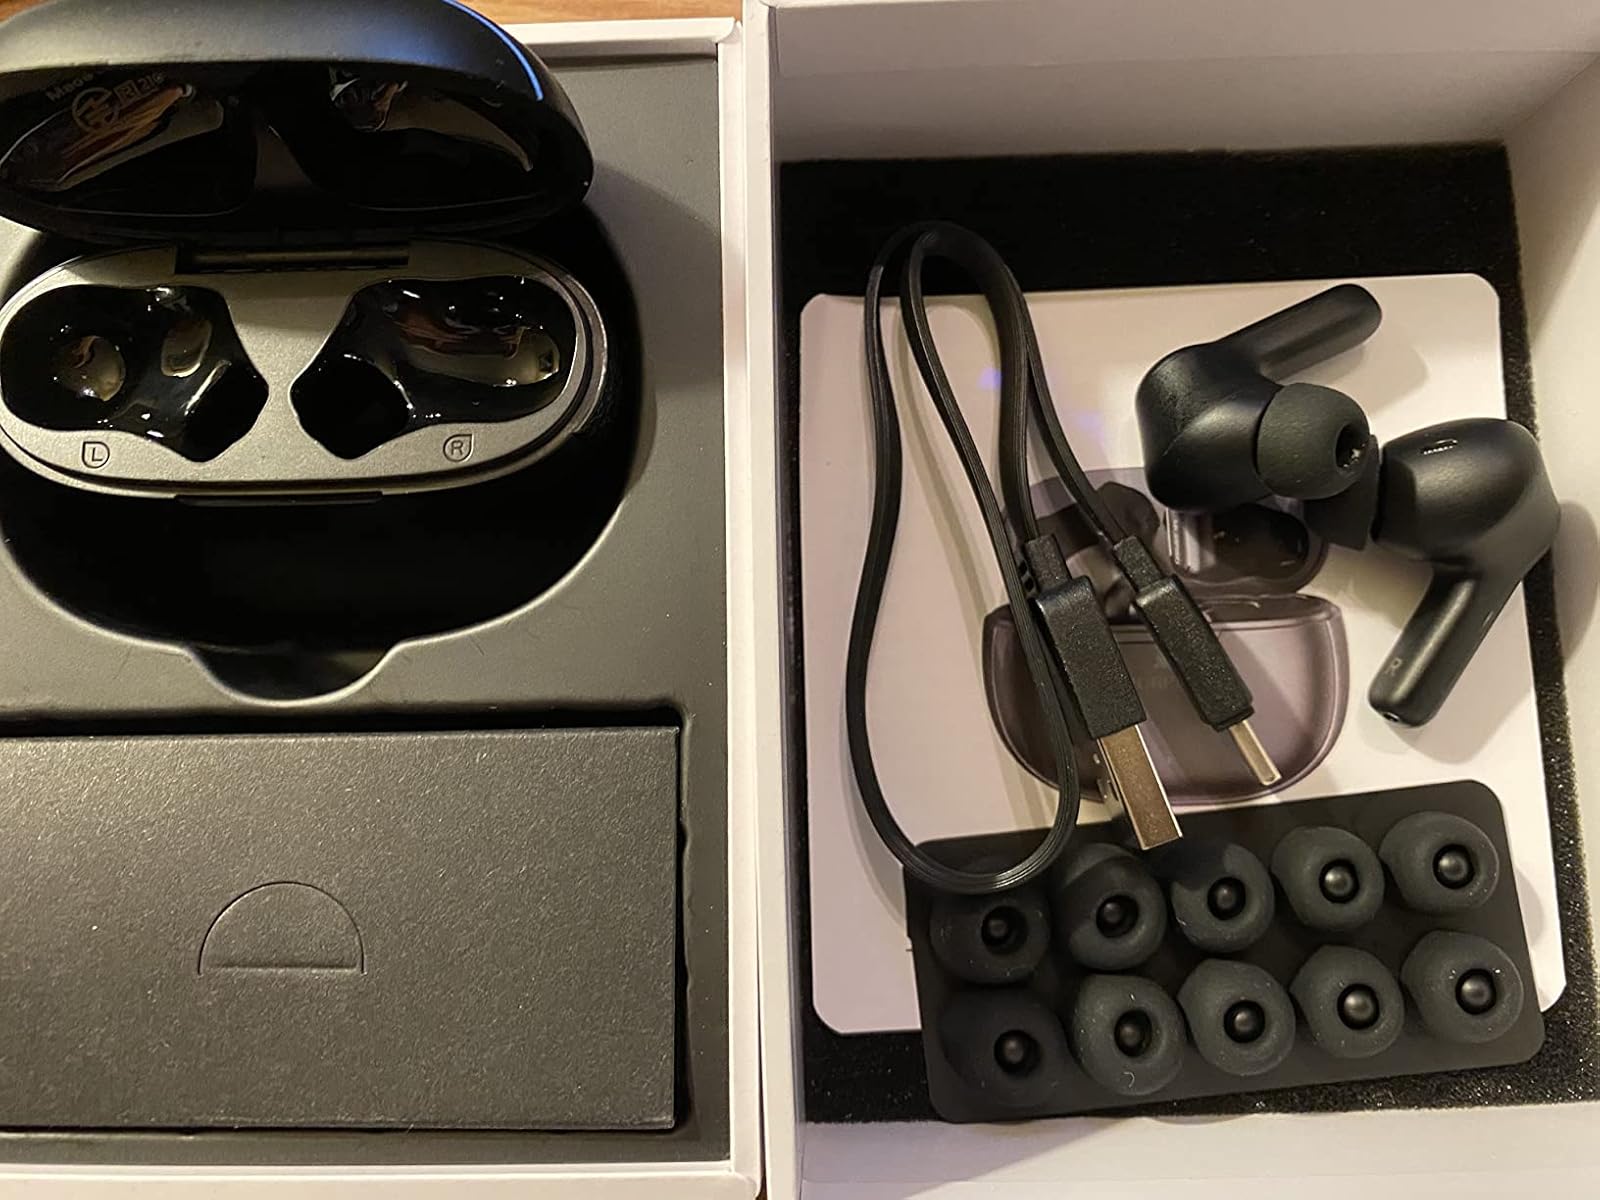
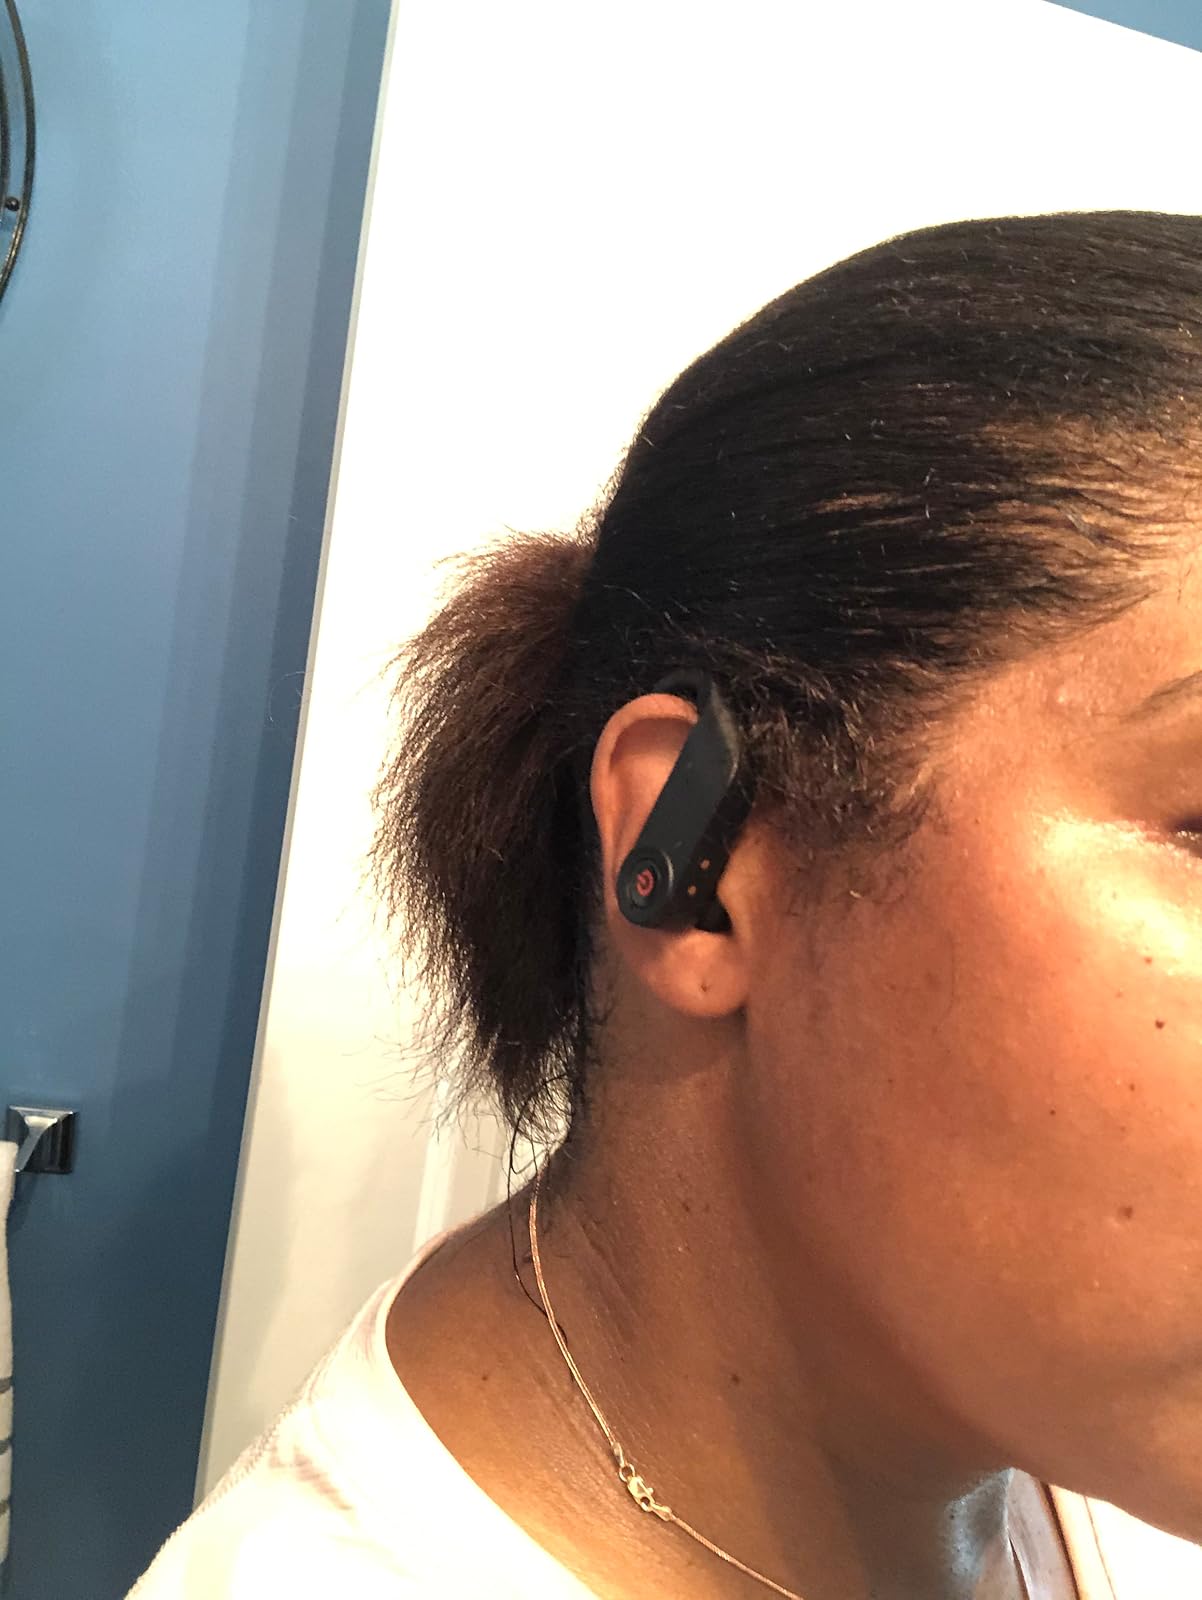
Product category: earbuds
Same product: no